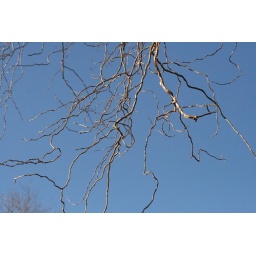
twisty branches in the blue sky